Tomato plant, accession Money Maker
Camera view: tilt-top (135 deg); turntable rotation: 210 degrees
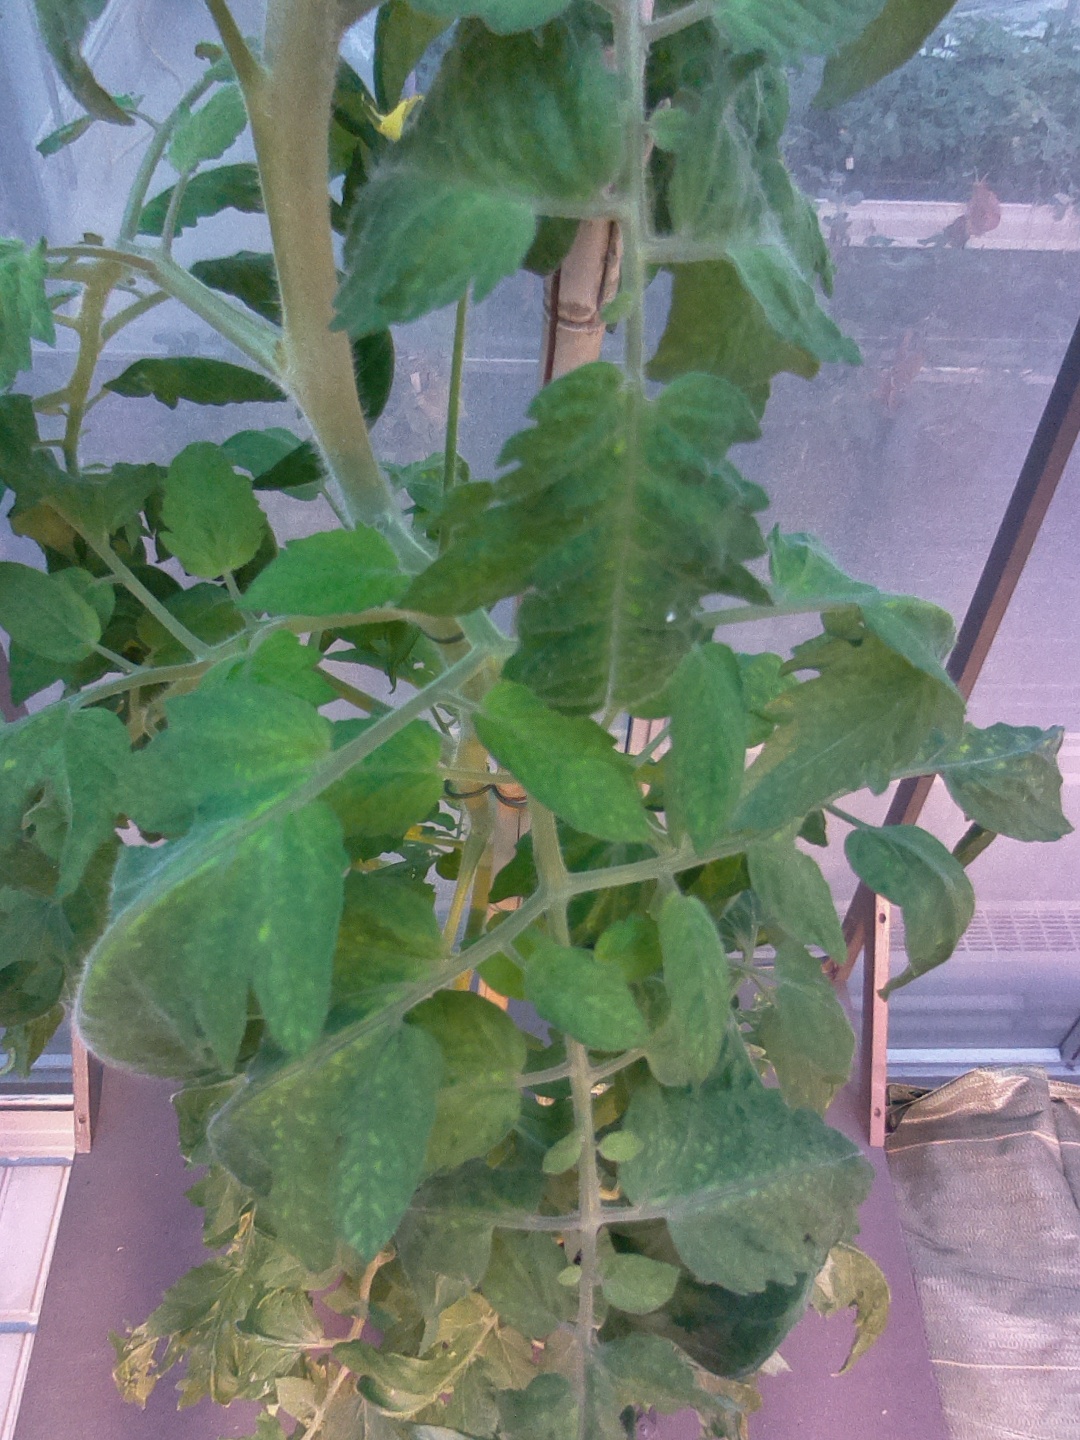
BBCH growth stage 68: Full flowering, 80%-90% of flowers open, more petals falling